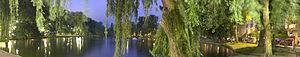
Les étangs d'Ixelles vus de la Place Flagey à Bruxelles
Cet article établit la liste des parcs et jardins de la région de Bruxelles-Capitale, classés par commune.
Les étangs d’Ixelles actuels sont les « vestiges » de quatre étangs naturels, situés à Ixelles, commune de l'agglomération de Bruxelles, en Belgique.